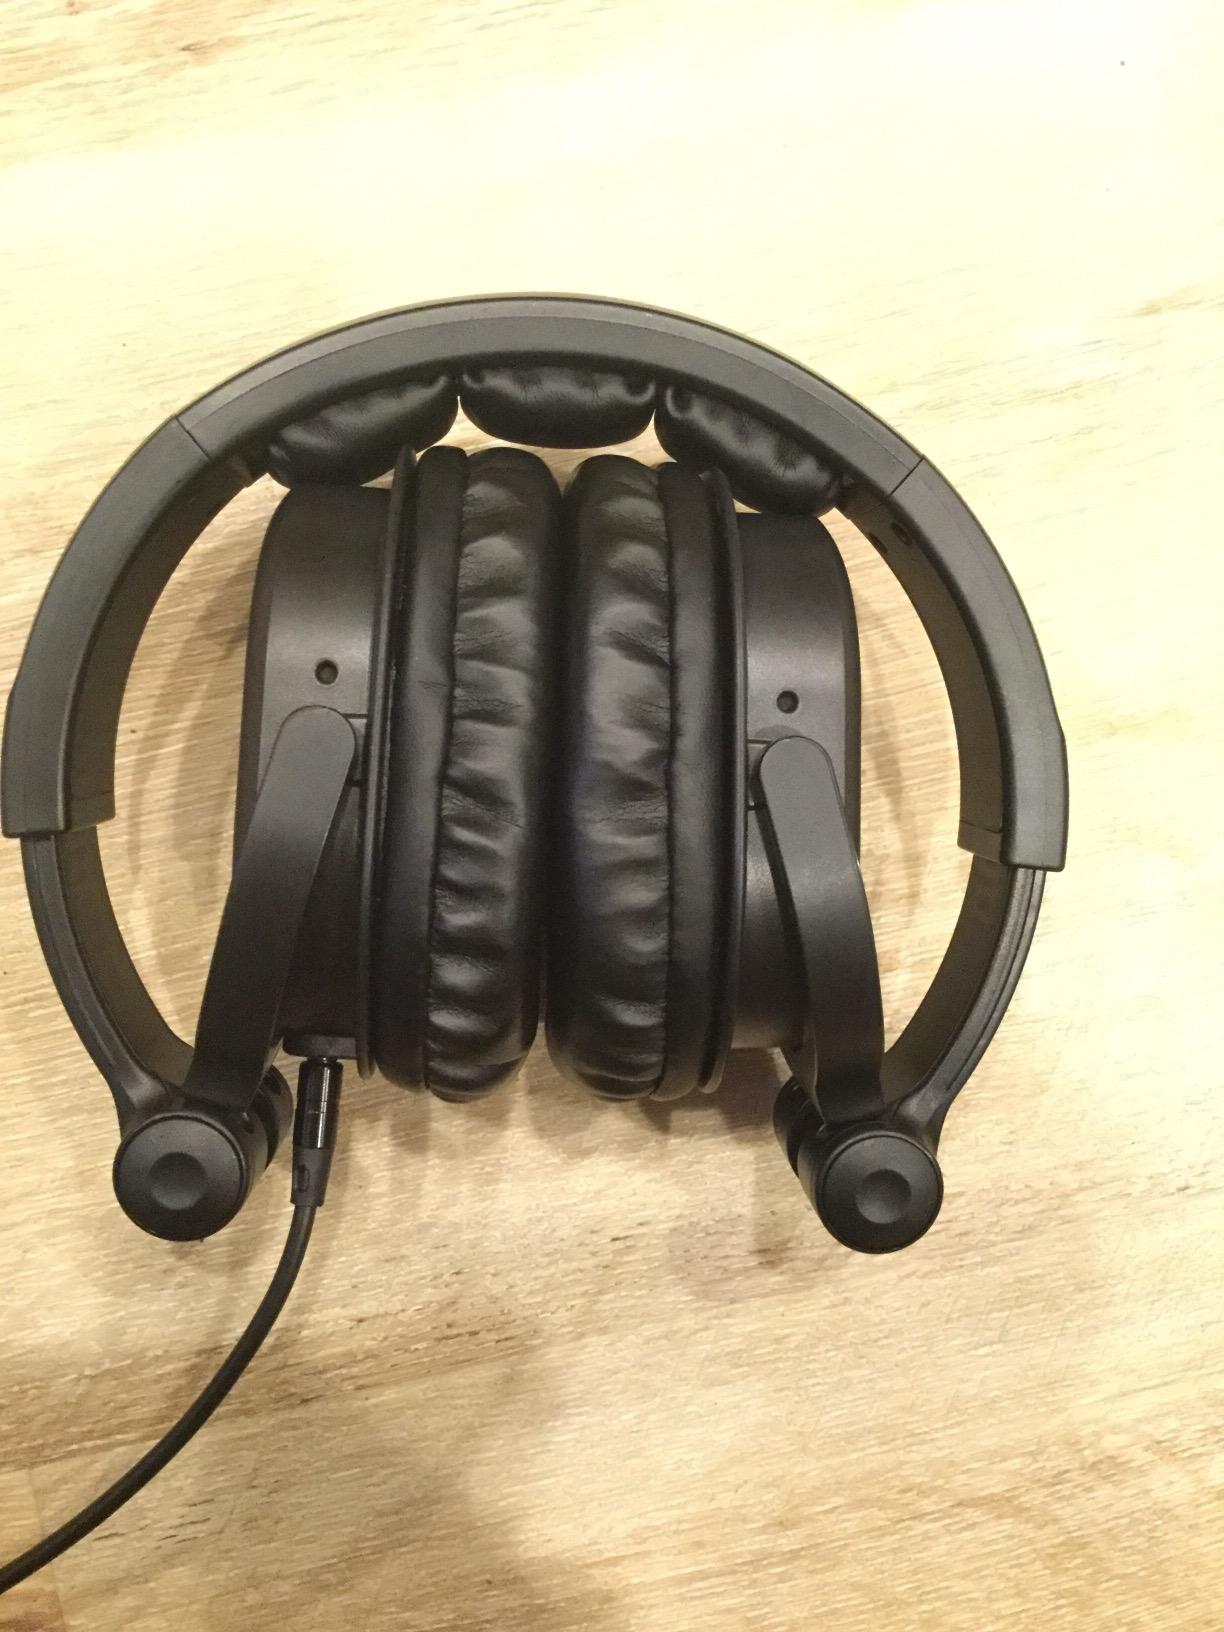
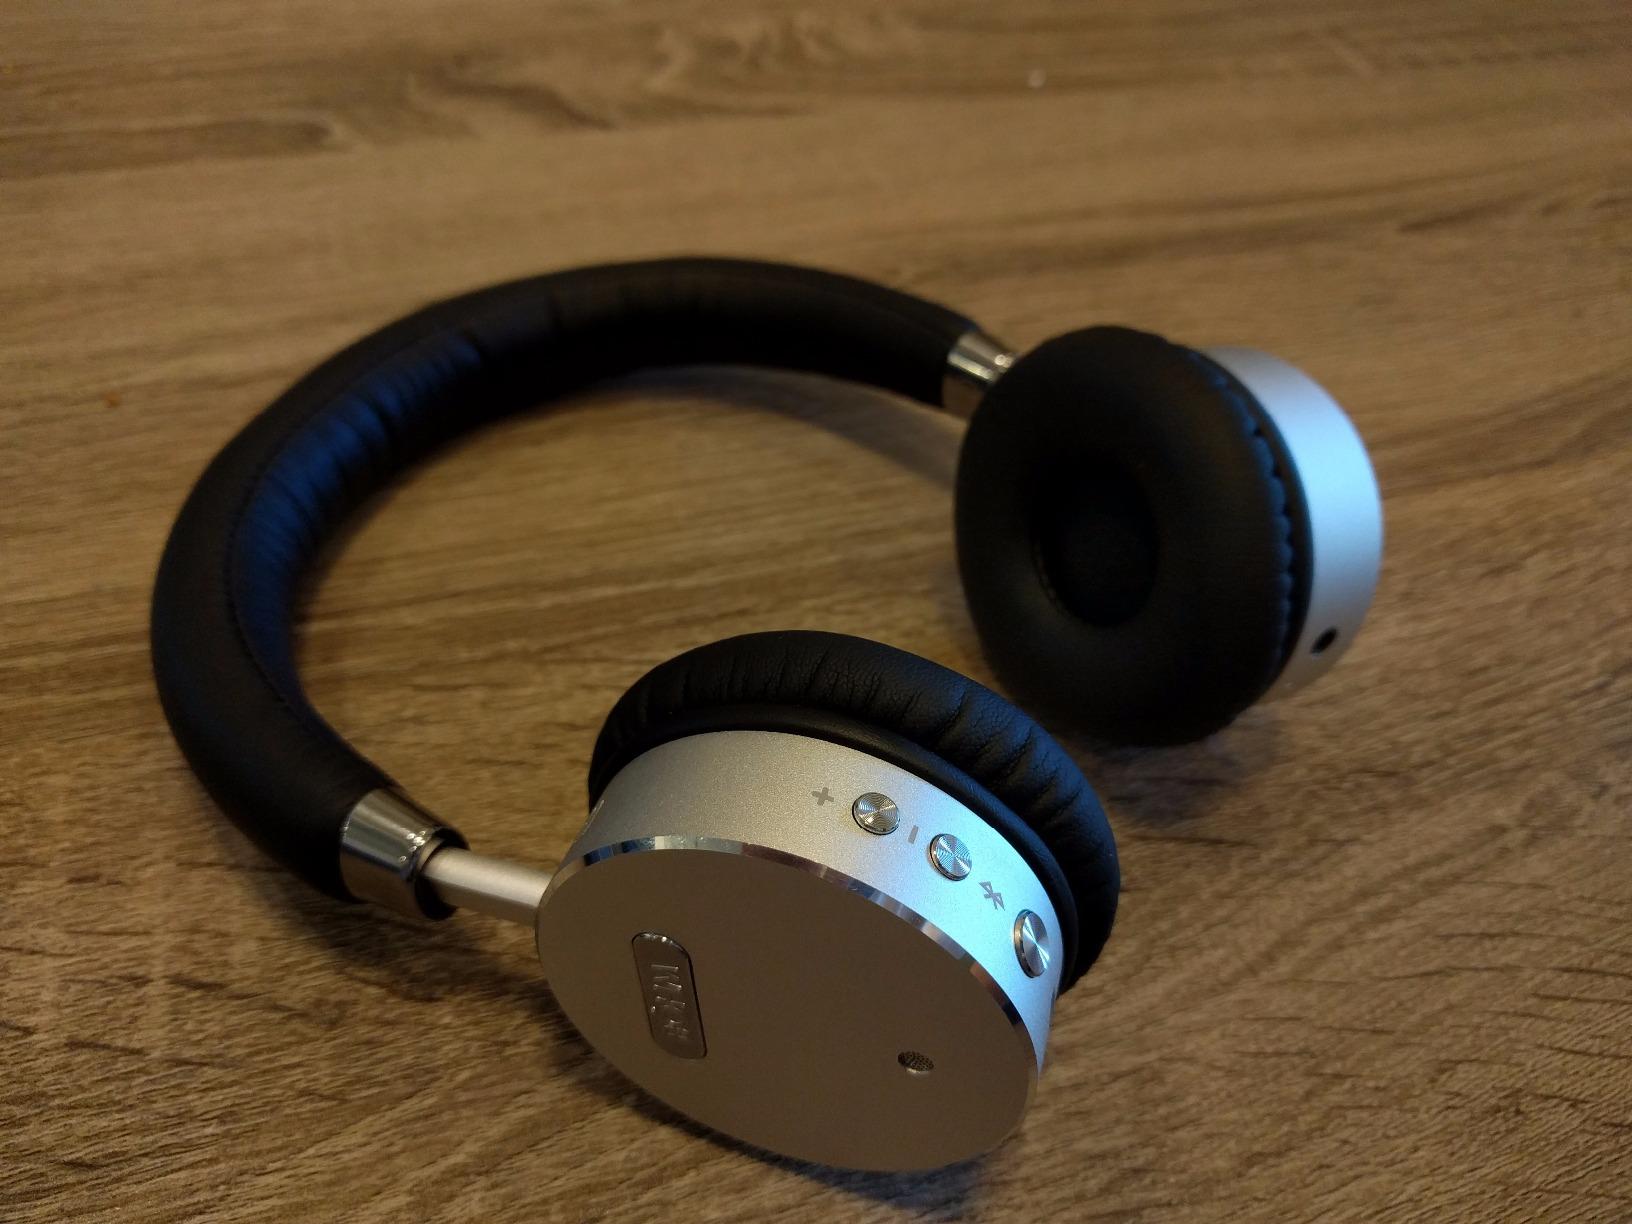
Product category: headphones
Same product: no